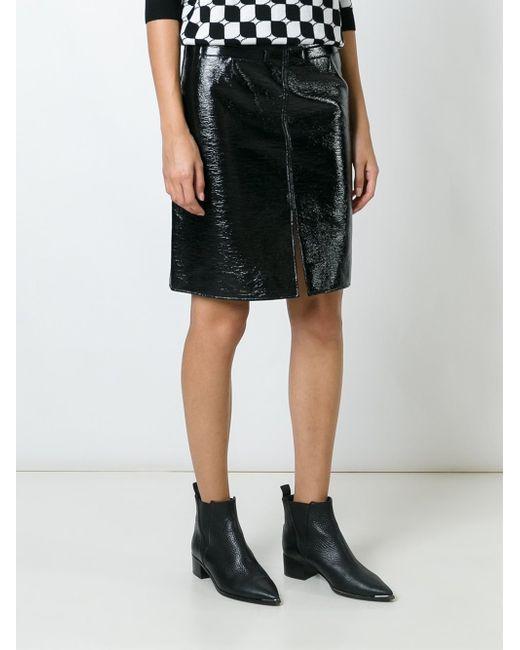
schwarzer Midirock aus robustem Leder, vorne geschlitzt